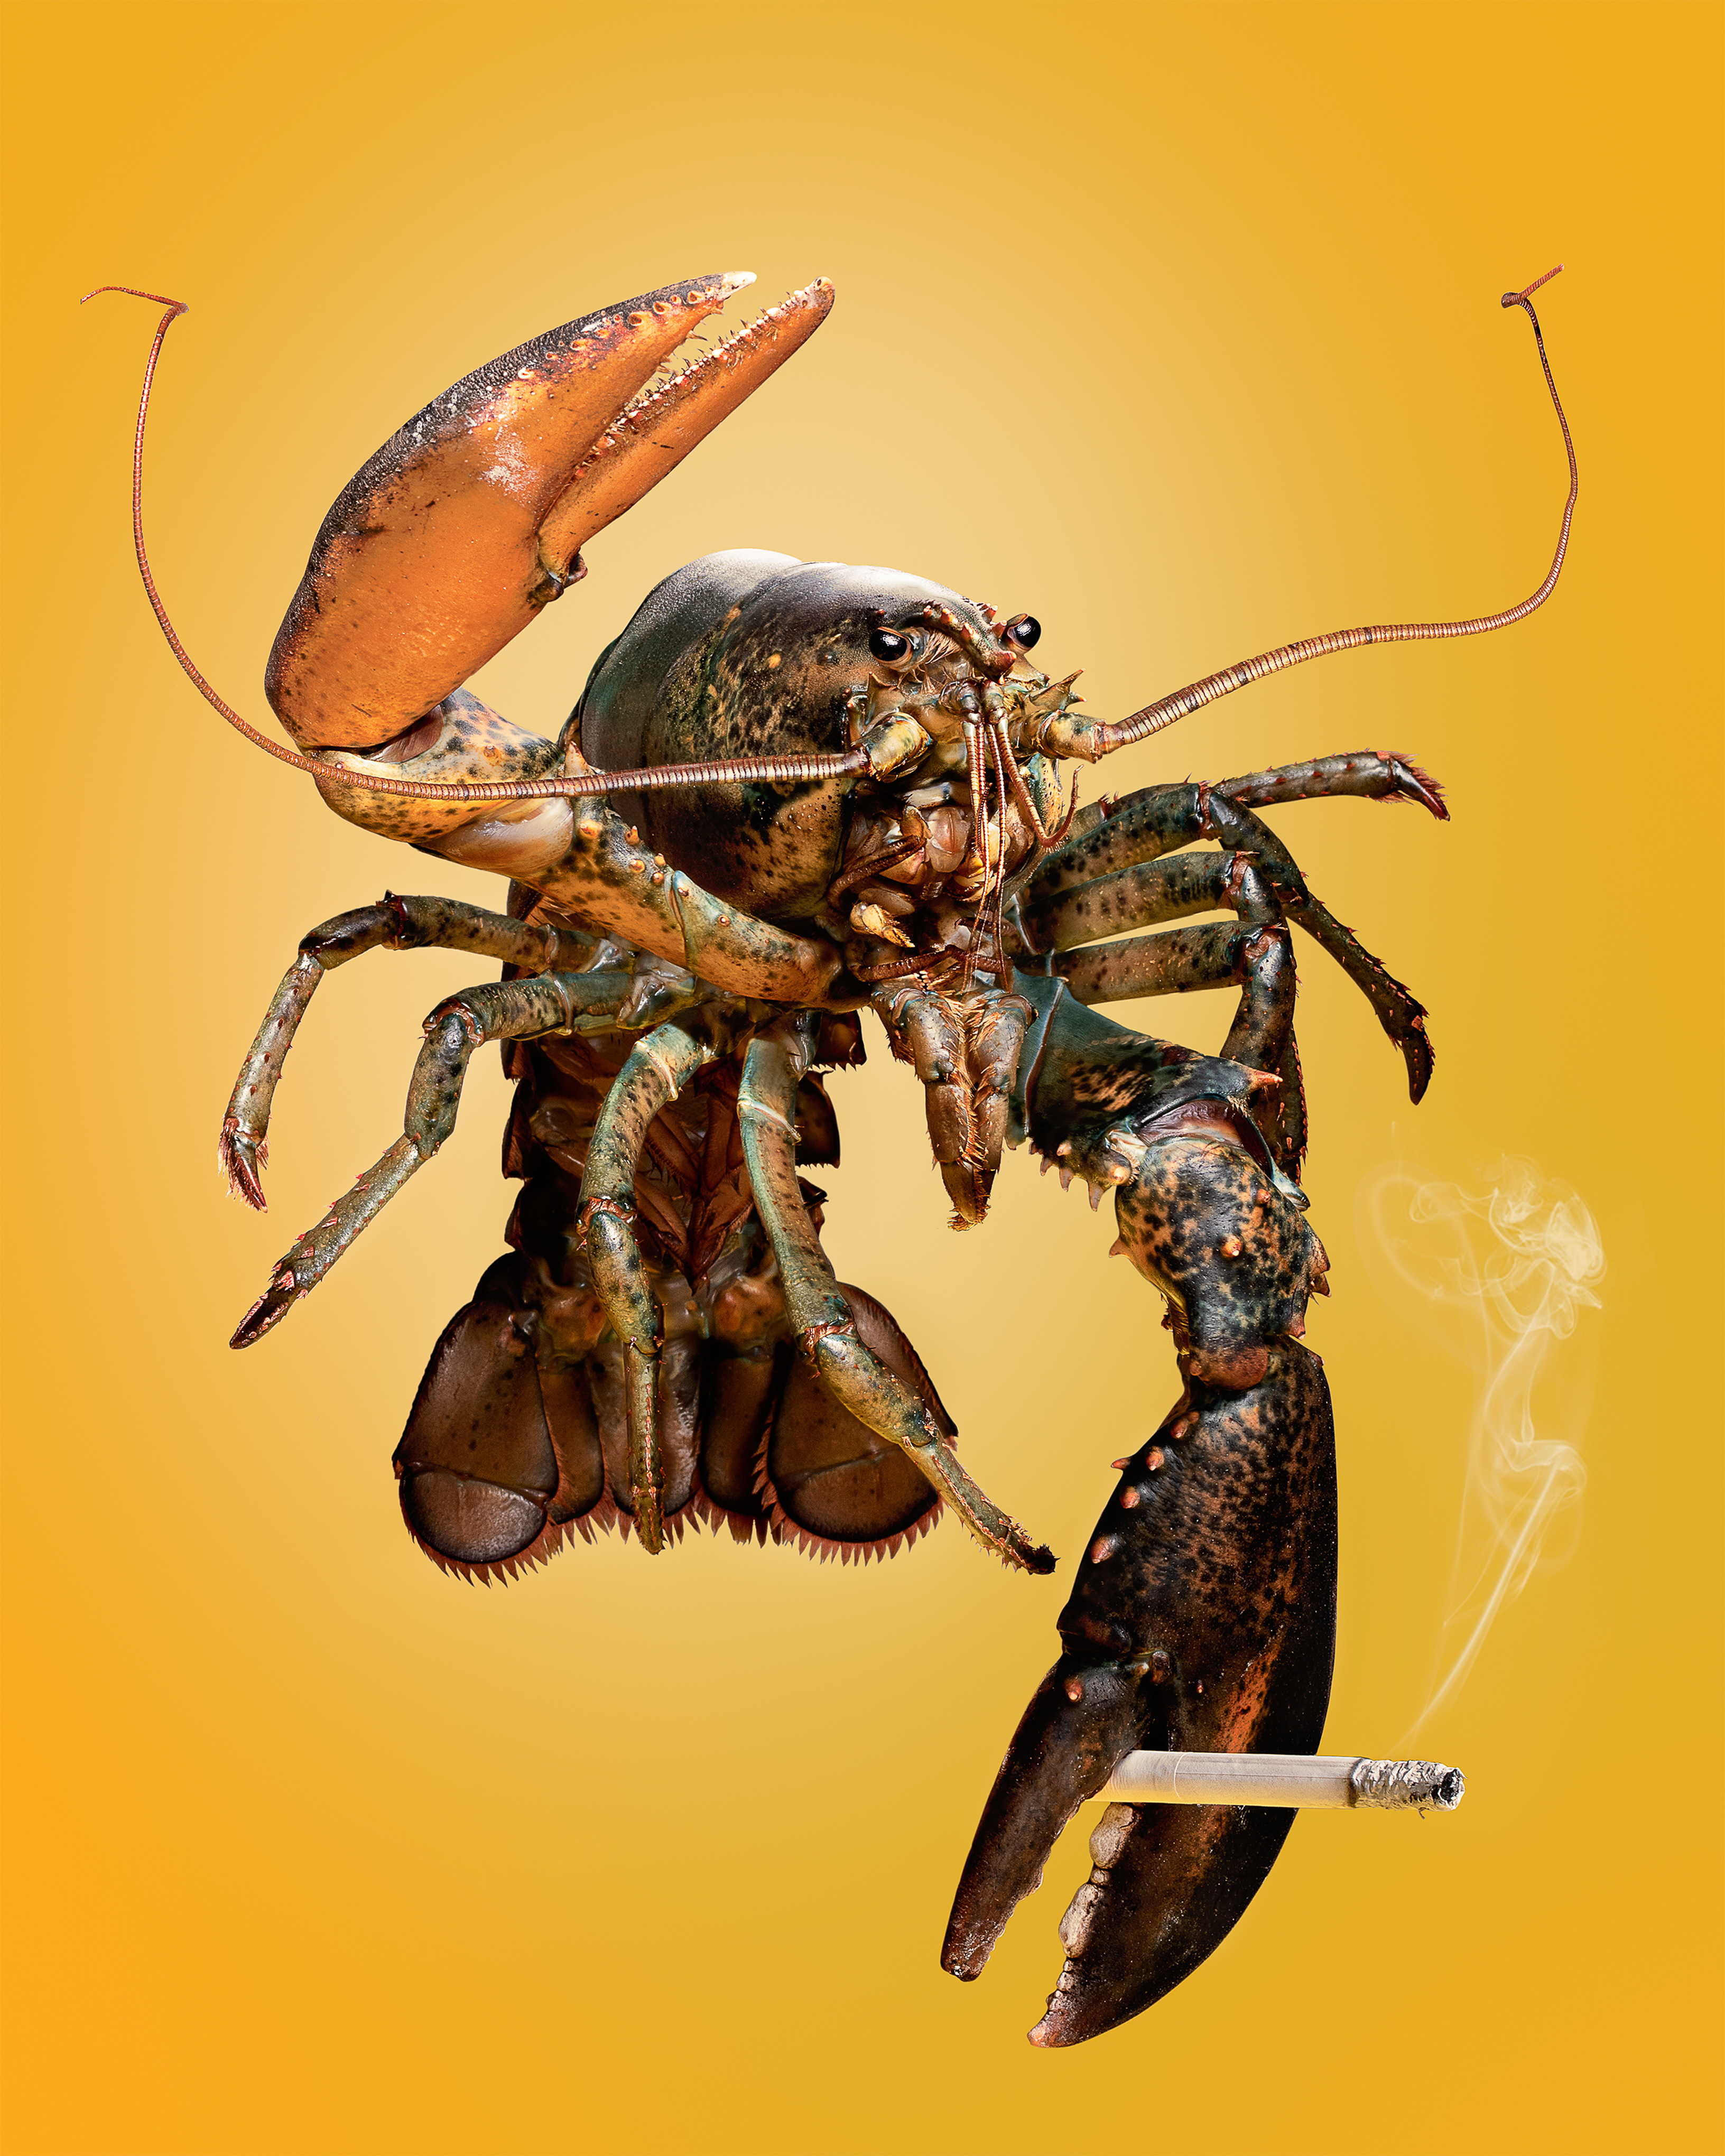
arthropod, insect, organism, pest, plant, terrestrial animal, parasite, close up, macro photography, membrane winged insect, invertebrate, decapoda, arachnid, metal, claw, wildlife, pollen, crustacean, crayfish, tachinidae, Common yabby